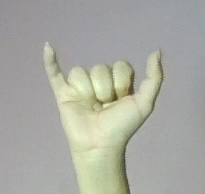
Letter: ya